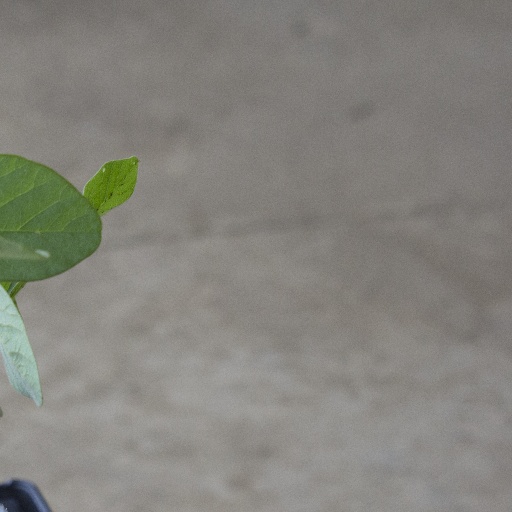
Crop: soybean